British Caspian Flotilla

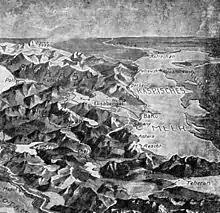
Caspian Sea and the Caucuses, 1915. Extract from the Birdseye View of Turkey and Baghdad Railway

The British Caspian Flotilla was a naval force of the Royal Navy established in the Caspian Sea in 1918. It was part of the allied intervention in the Russian Civil War. The flotilla initially reported to the Rear-Admiral Commanding, Black Sea, Caspian Sea and Sea of Marmora until 1919.